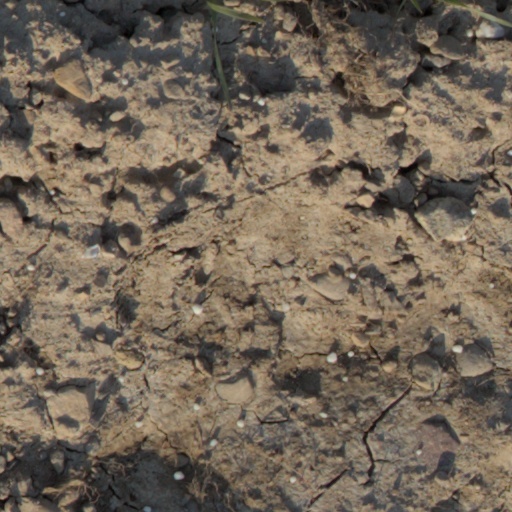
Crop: wheat